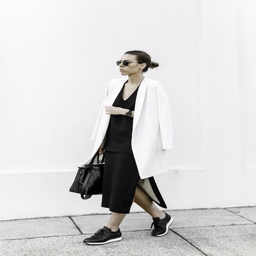
minimally sporty : the secret to dressing in an unique minimalist style is to adjust the trends to your personality .